Pete Buttigieg

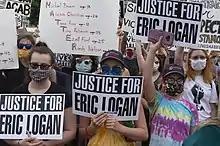
Protestors marching in response to the death of Eric Logan

Buttigieg was the Democratic nominee for state treasurer of Indiana in 2010. He received 37.5 percent of the vote, losing to Republican incumbent Richard Mourdock. Much of Buttigieg's campaign had focused on criticizing Mourdock for investing state pension funds in Chrysler junk bonds, and for having subsequently filed a lawsuit against Chrysler's bankruptcy restructuring, which Buttigieg argued imperiled Chrysler jobs in the state of Indiana.